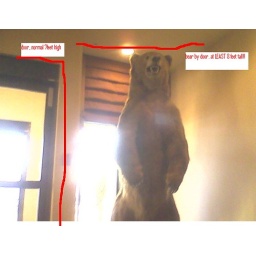
bear in my hotel lobby taken by cell phone